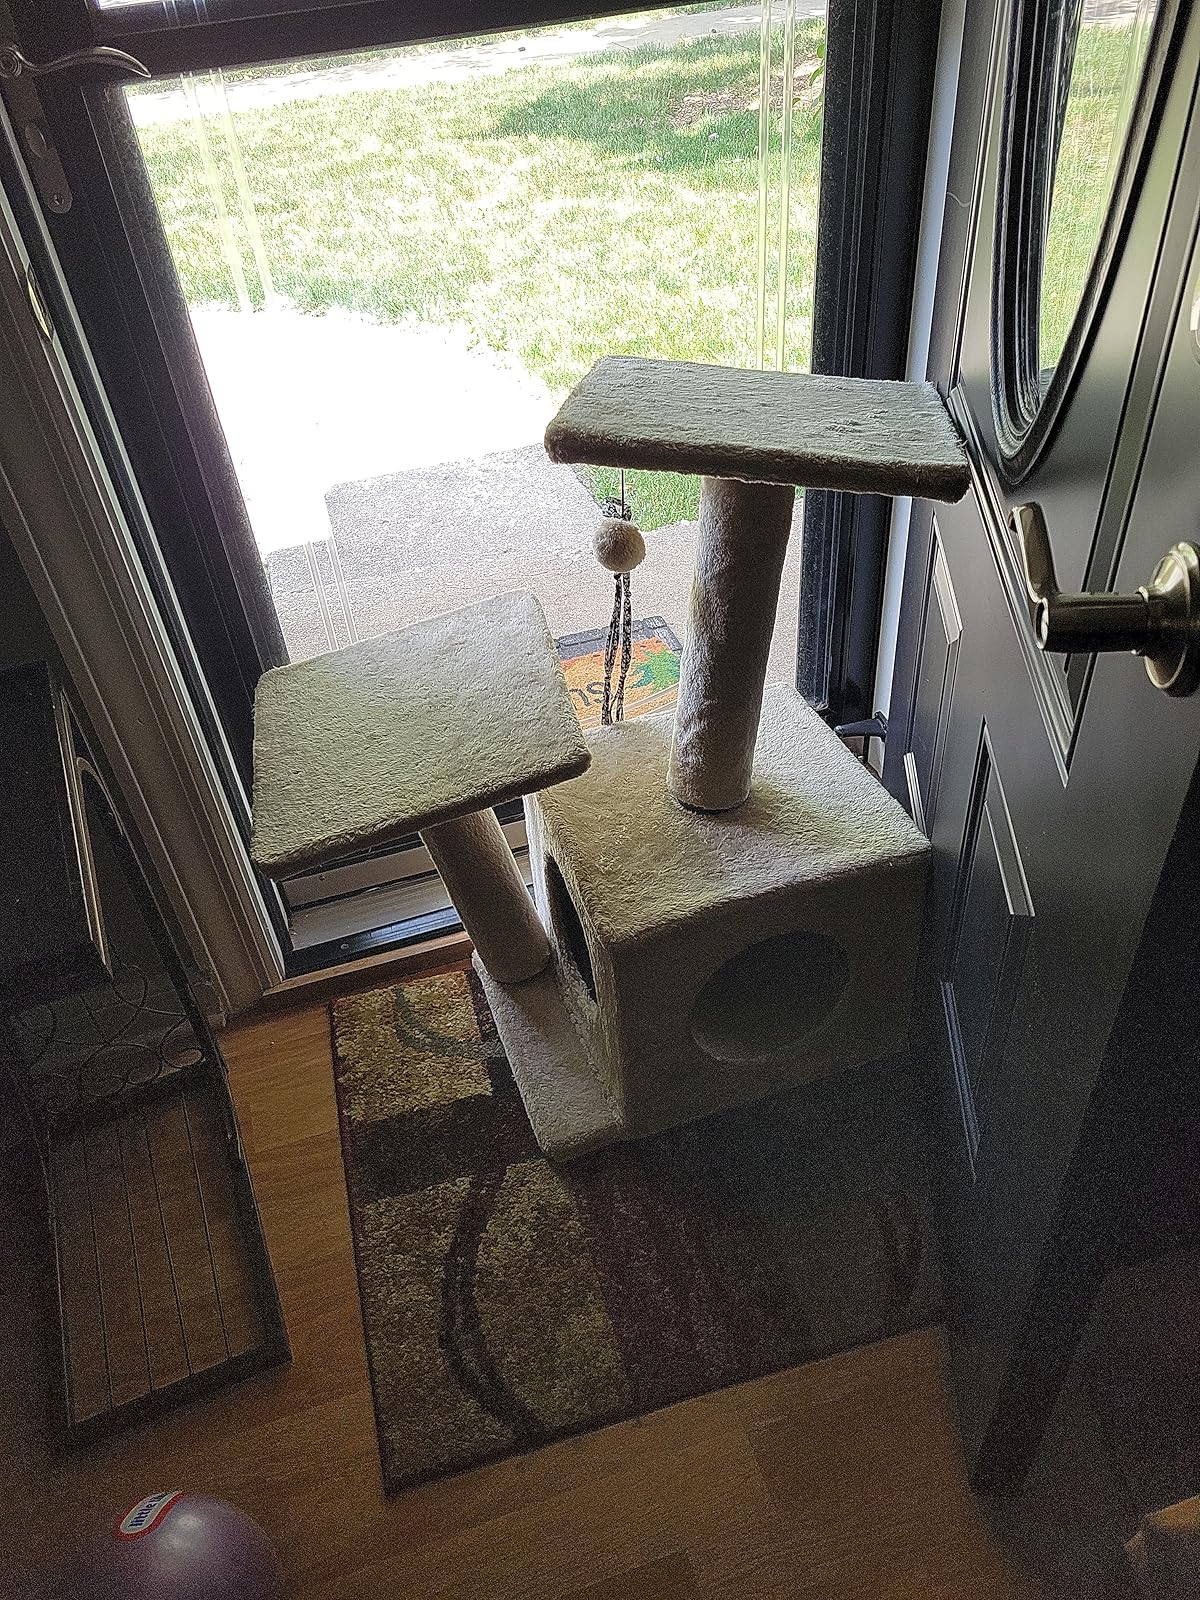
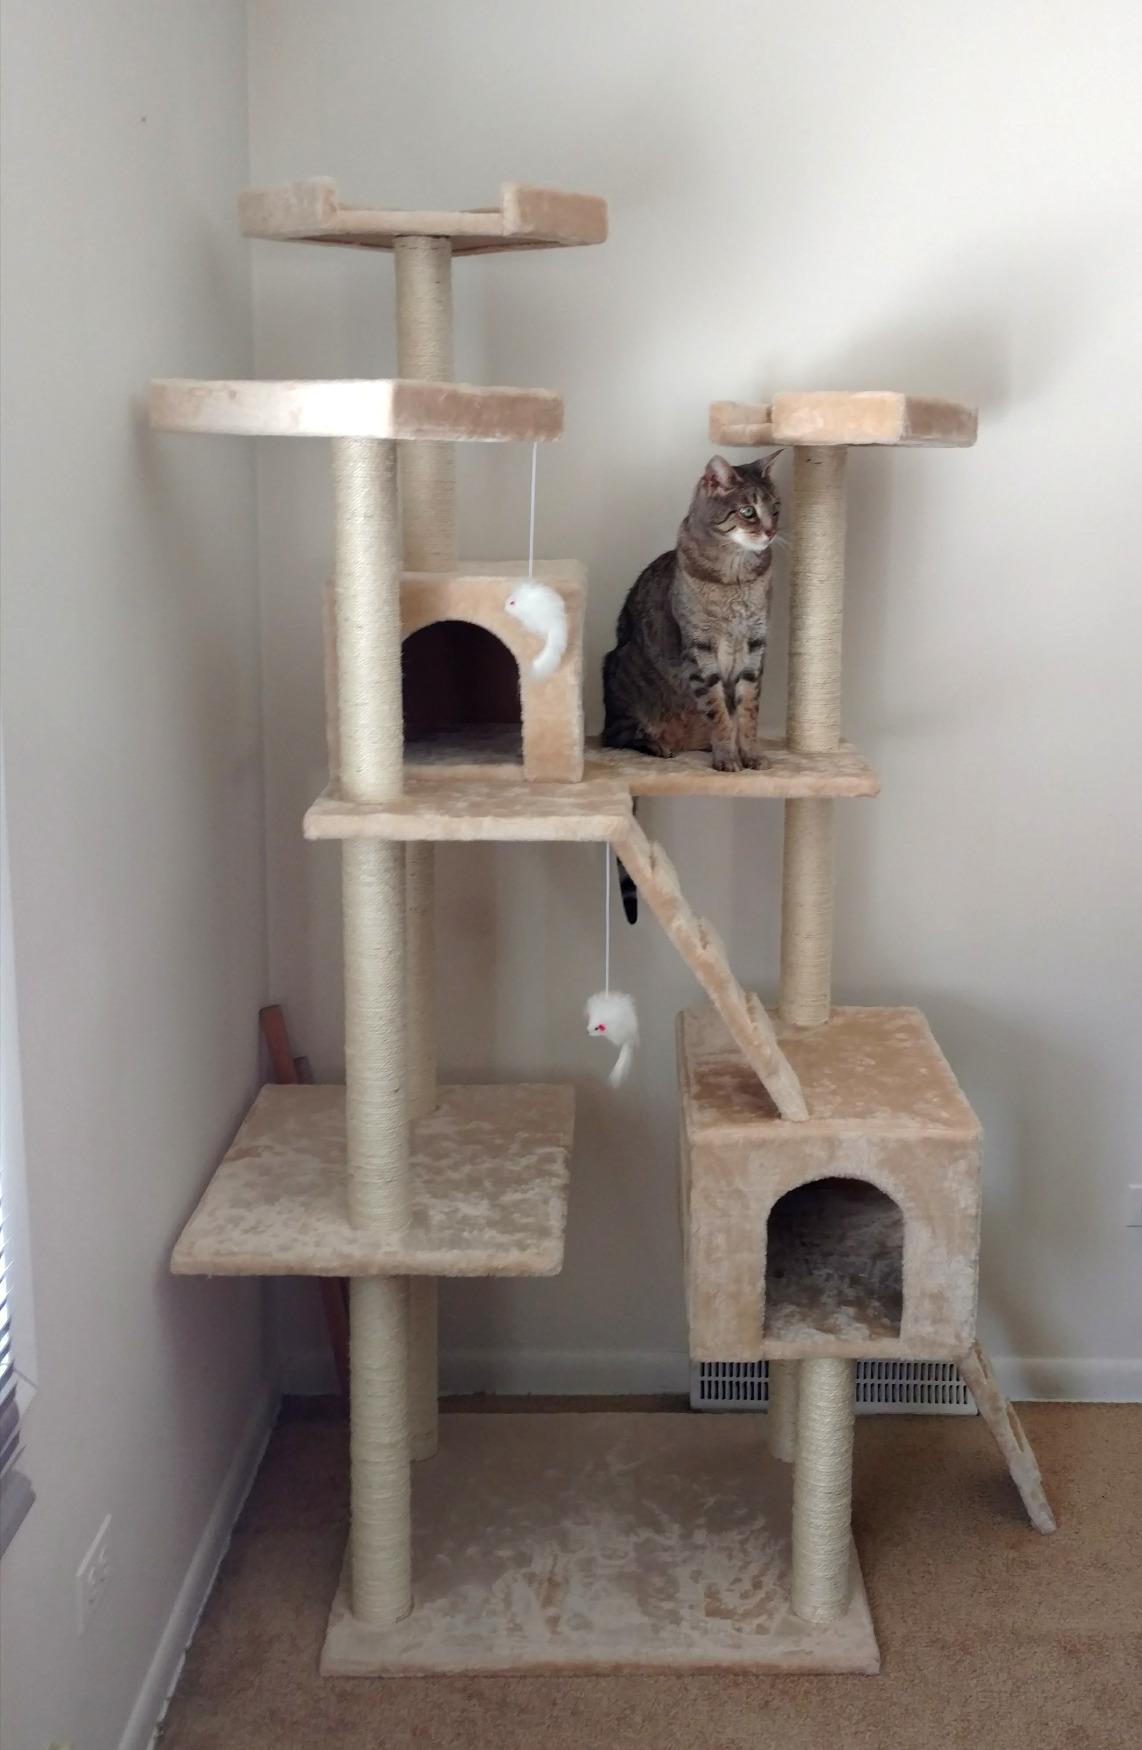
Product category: items_cat tree
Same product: no